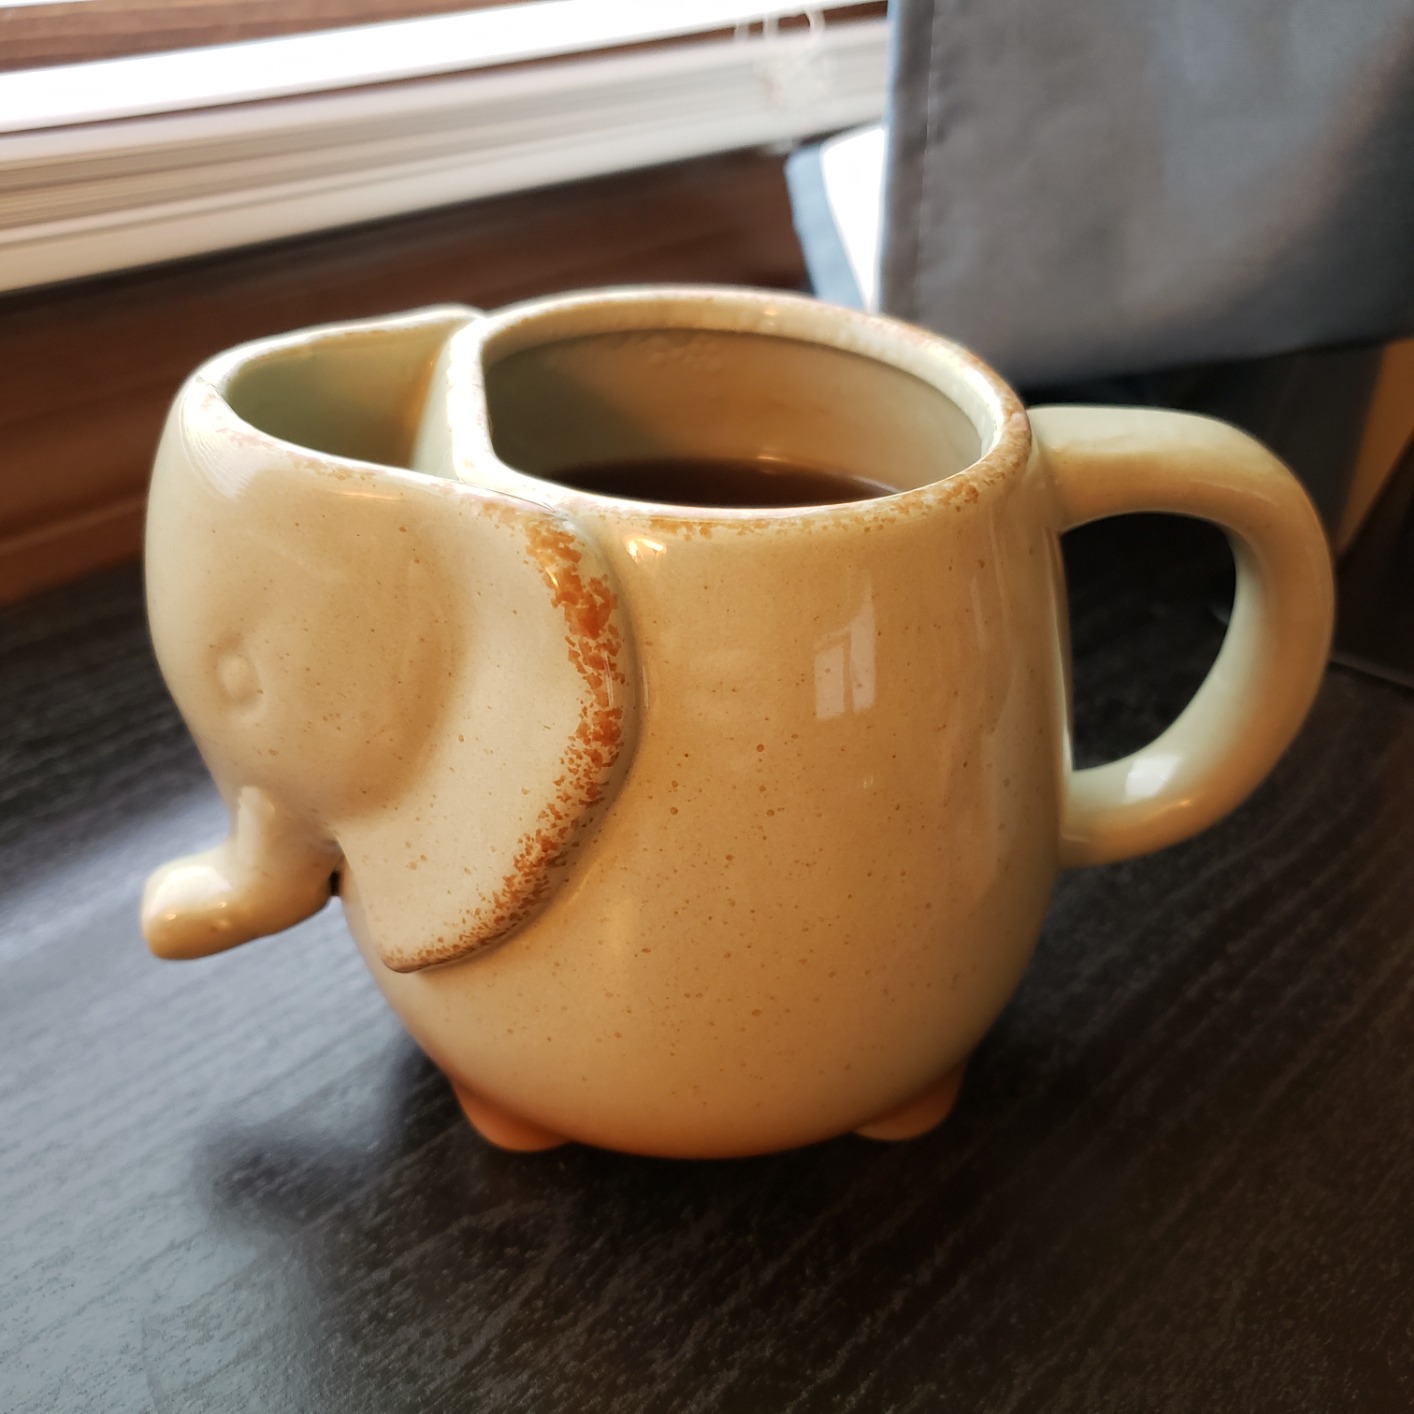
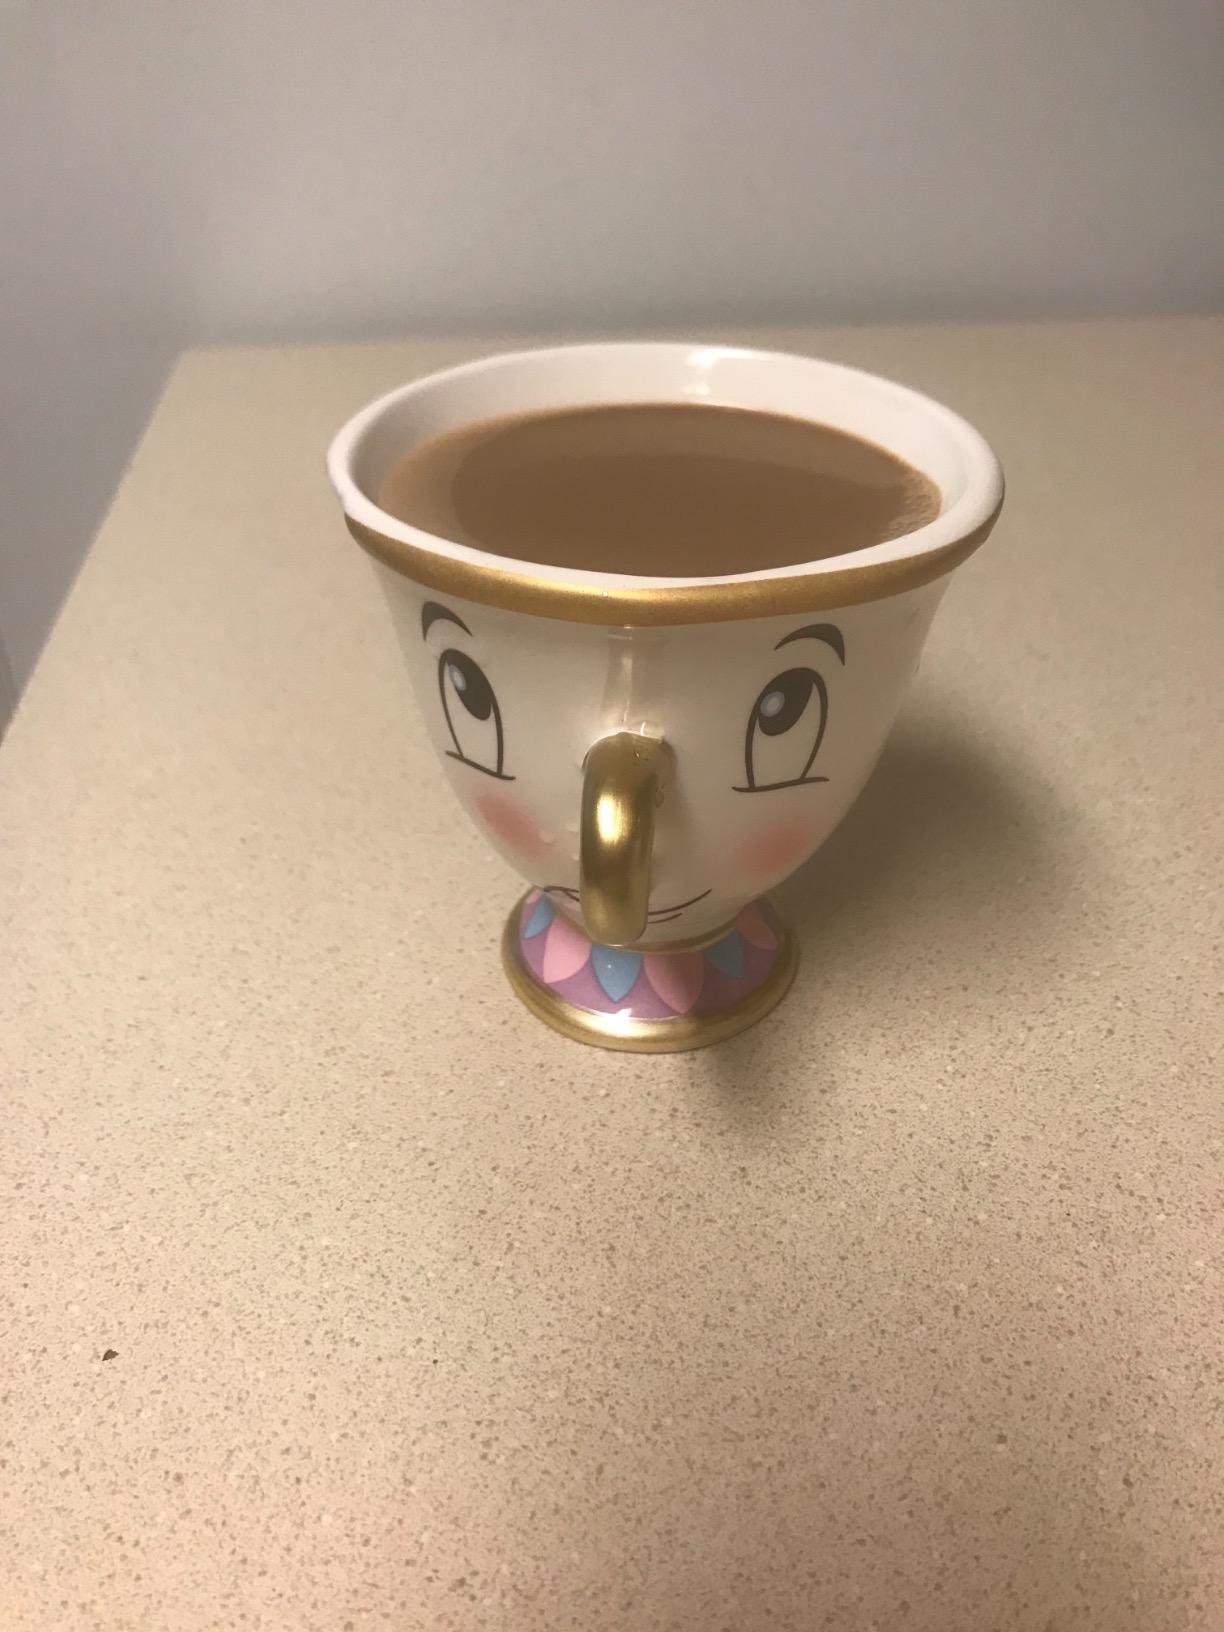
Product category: items_mug
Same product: no